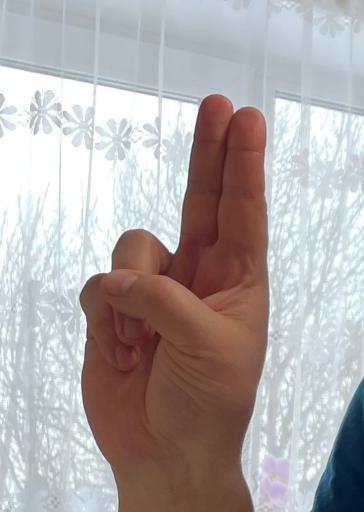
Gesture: two_up